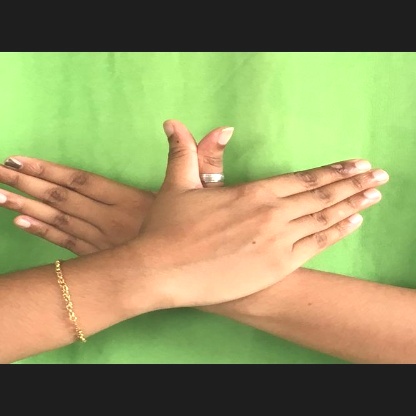
Mudra: Garuda